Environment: real
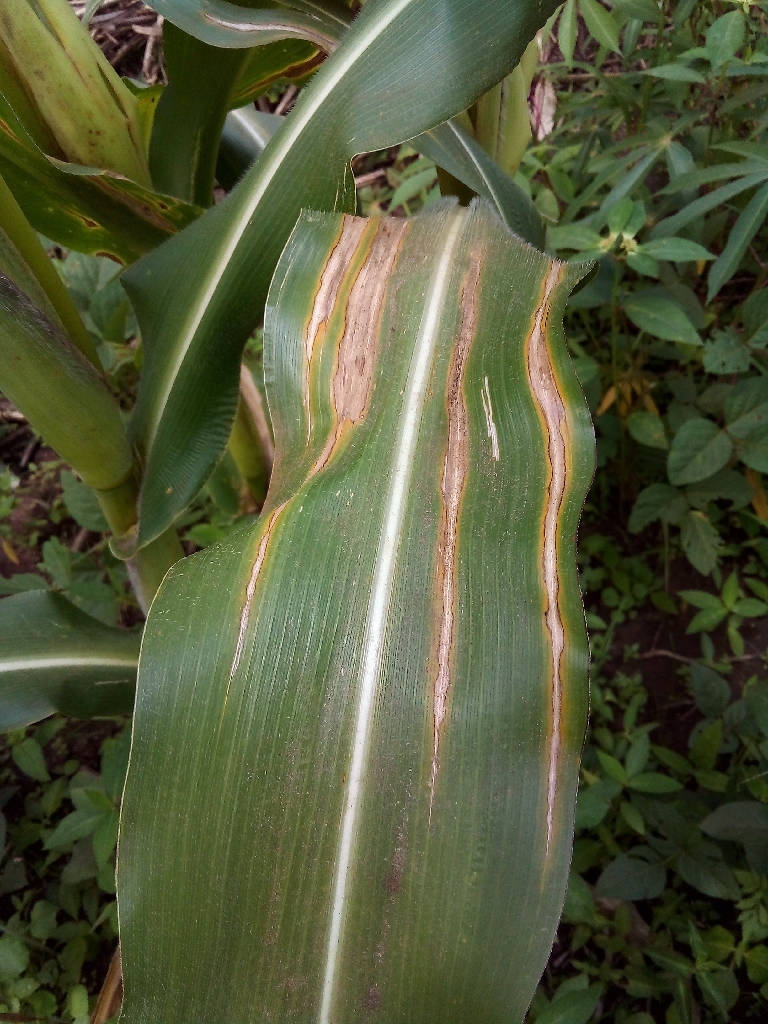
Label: northern_corn_leaf_blight